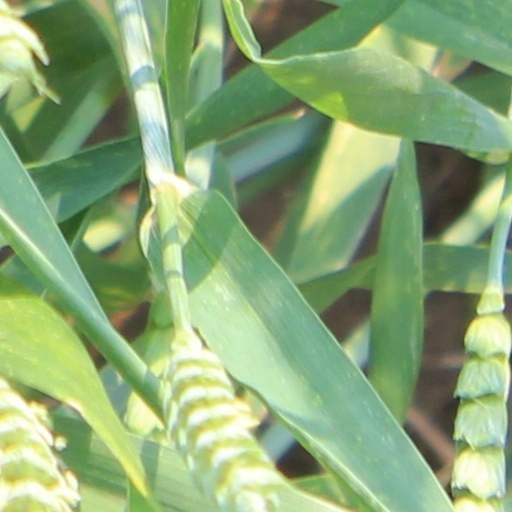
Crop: wheat